Sylosis

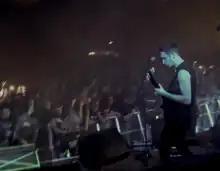
Sylosis at Sonisphere Festival 2010

Sylosis replaced Rise to Remain during the UK leg of As I Lay Dying's European tour in 2010.